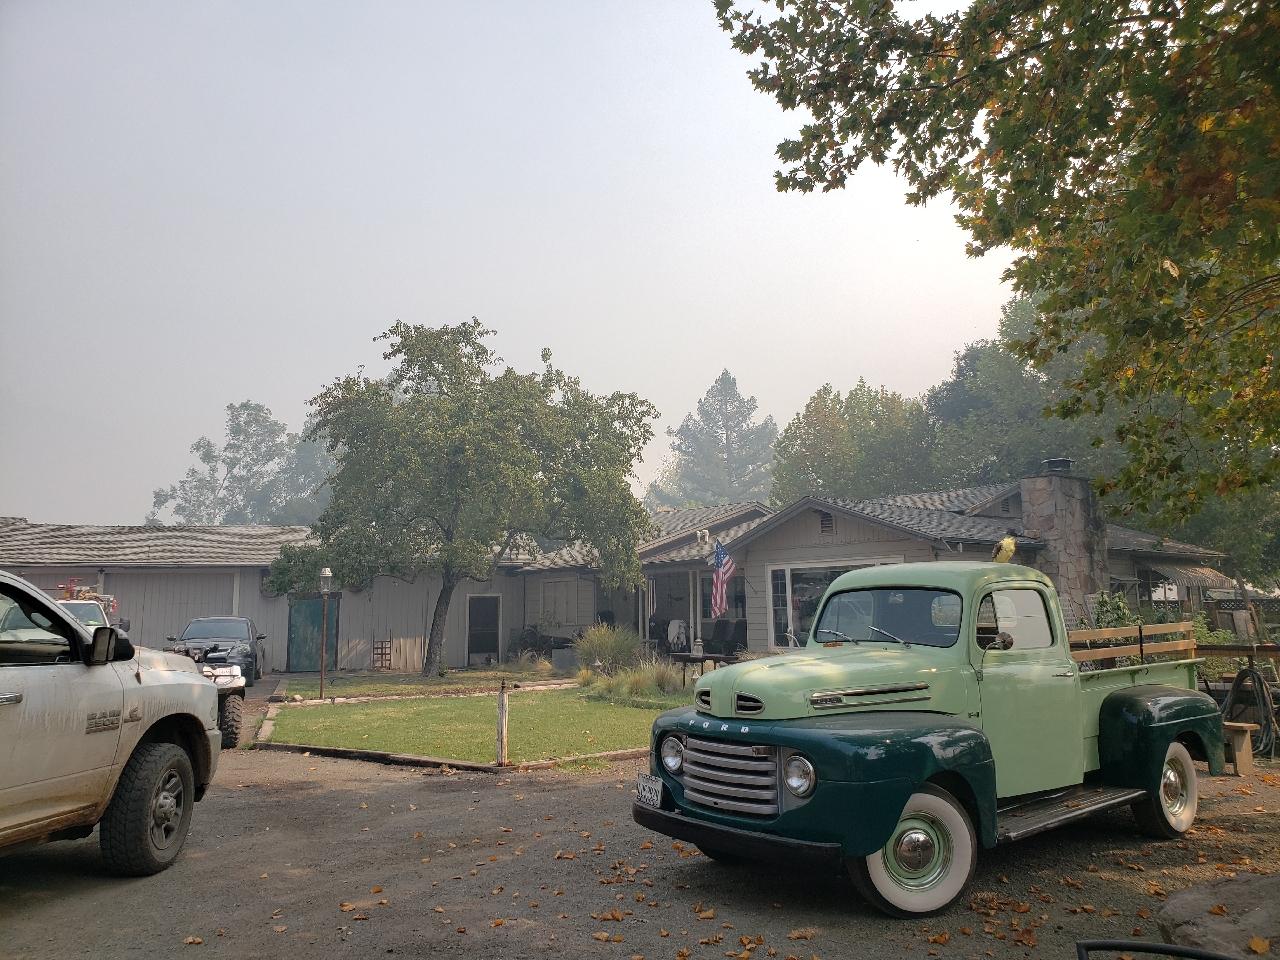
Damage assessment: no_damage